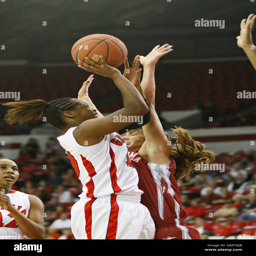
person shoots the ball in the game against american football team